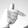
ASL letter: T